Mechanical Animals Tour

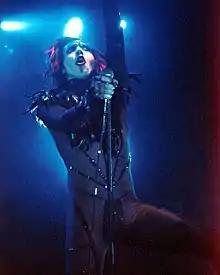
Marilyn Manson during the Mechanical Animals Tour

After declining a headlining slot at the failing Lollapalooza summer music festival (along with numerous other bands) in early 1998 due to delays in "Mechanical Animals"' release, the band launched the first of their own headlining tours in support of the album. The tour was originally intended to begin on June 25, 1998, with a series of 6 festival dates in Europe lasting until July 12, 1998. However, drummer Ginger Fish became ill with mononucleosis, leading to the cancellation of the entire summer European leg and the postponement of the beginning of the tour to October 25, 1998, in Lawrence, Kansas.